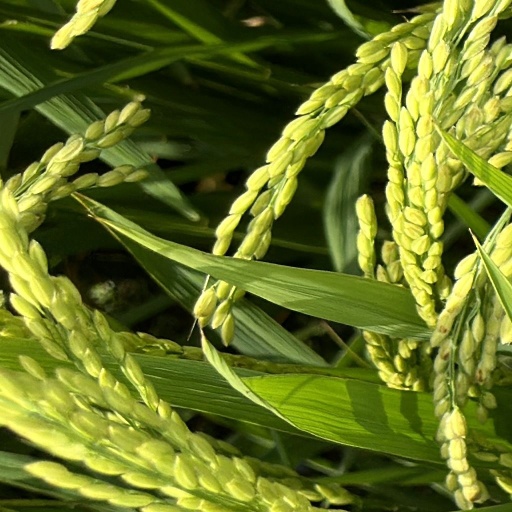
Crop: rice